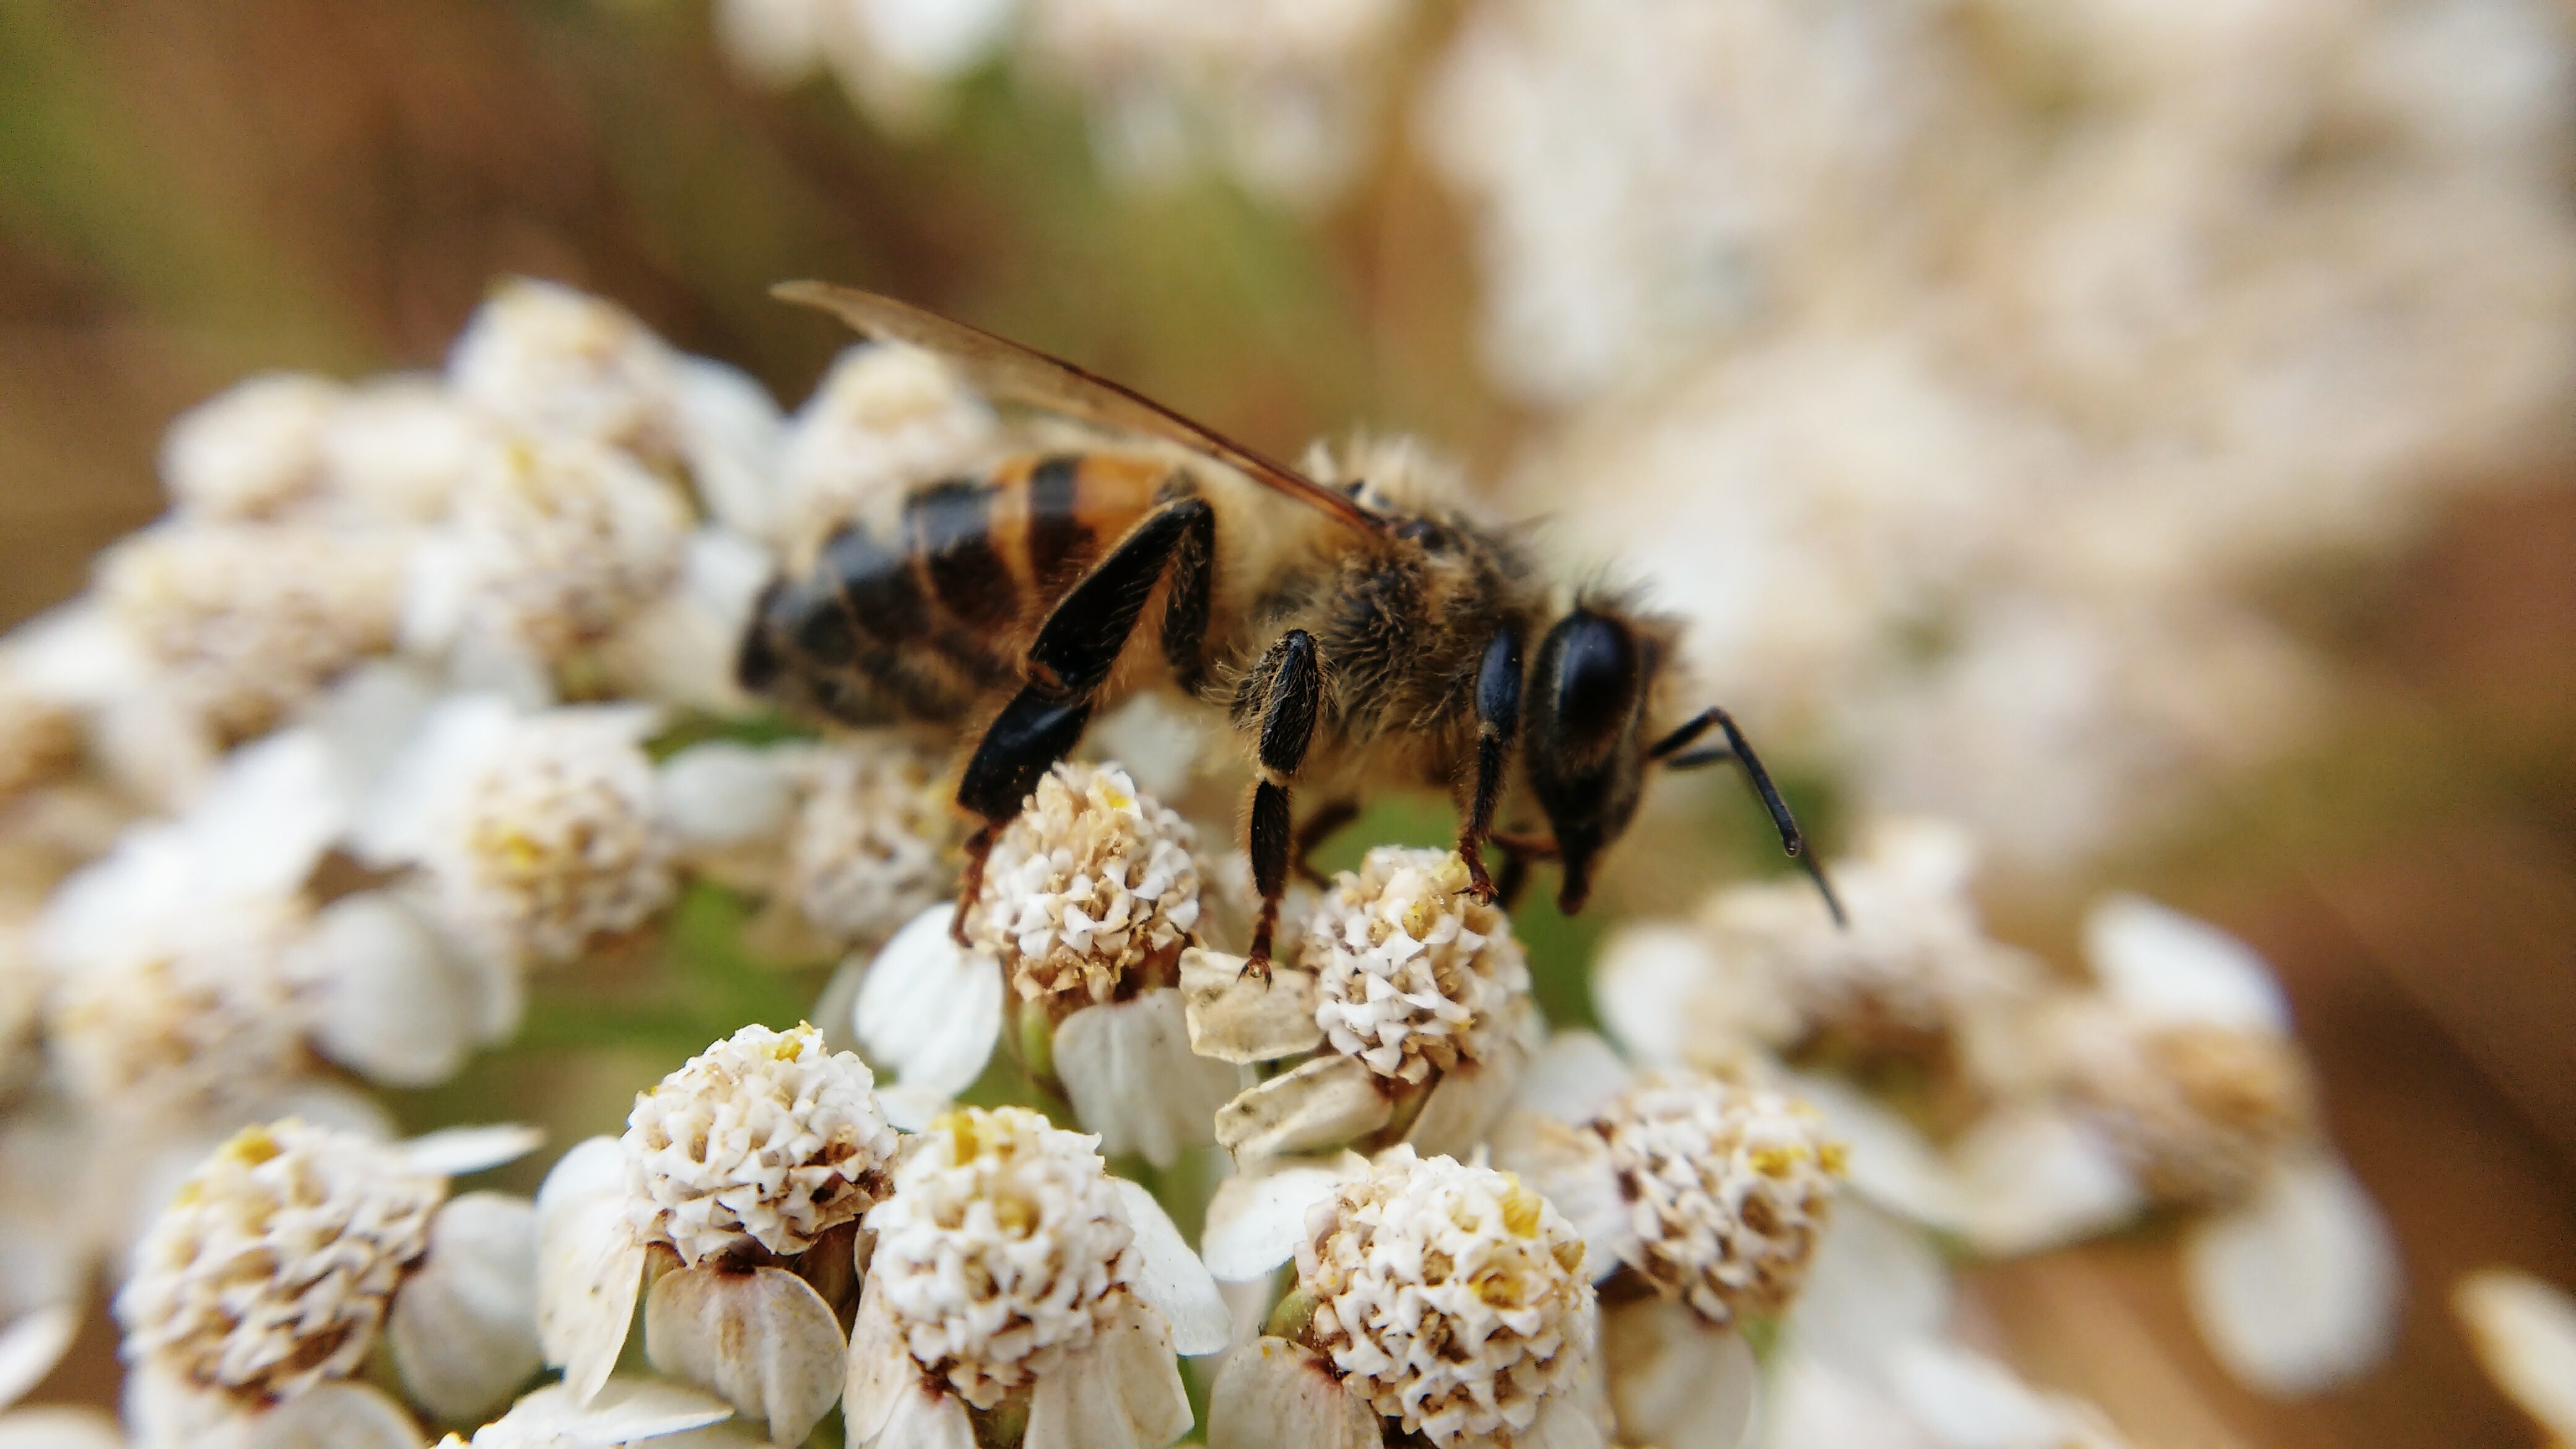
nature, branch, blossom, plant, photography, flower, summer, pollen, spring, insect, macro, botany, garden, flora, fauna, invertebrate, close up, bee, foraging, nectar, forage, macro photography, arthropod, honey bee, pollinator, membrane winged insect